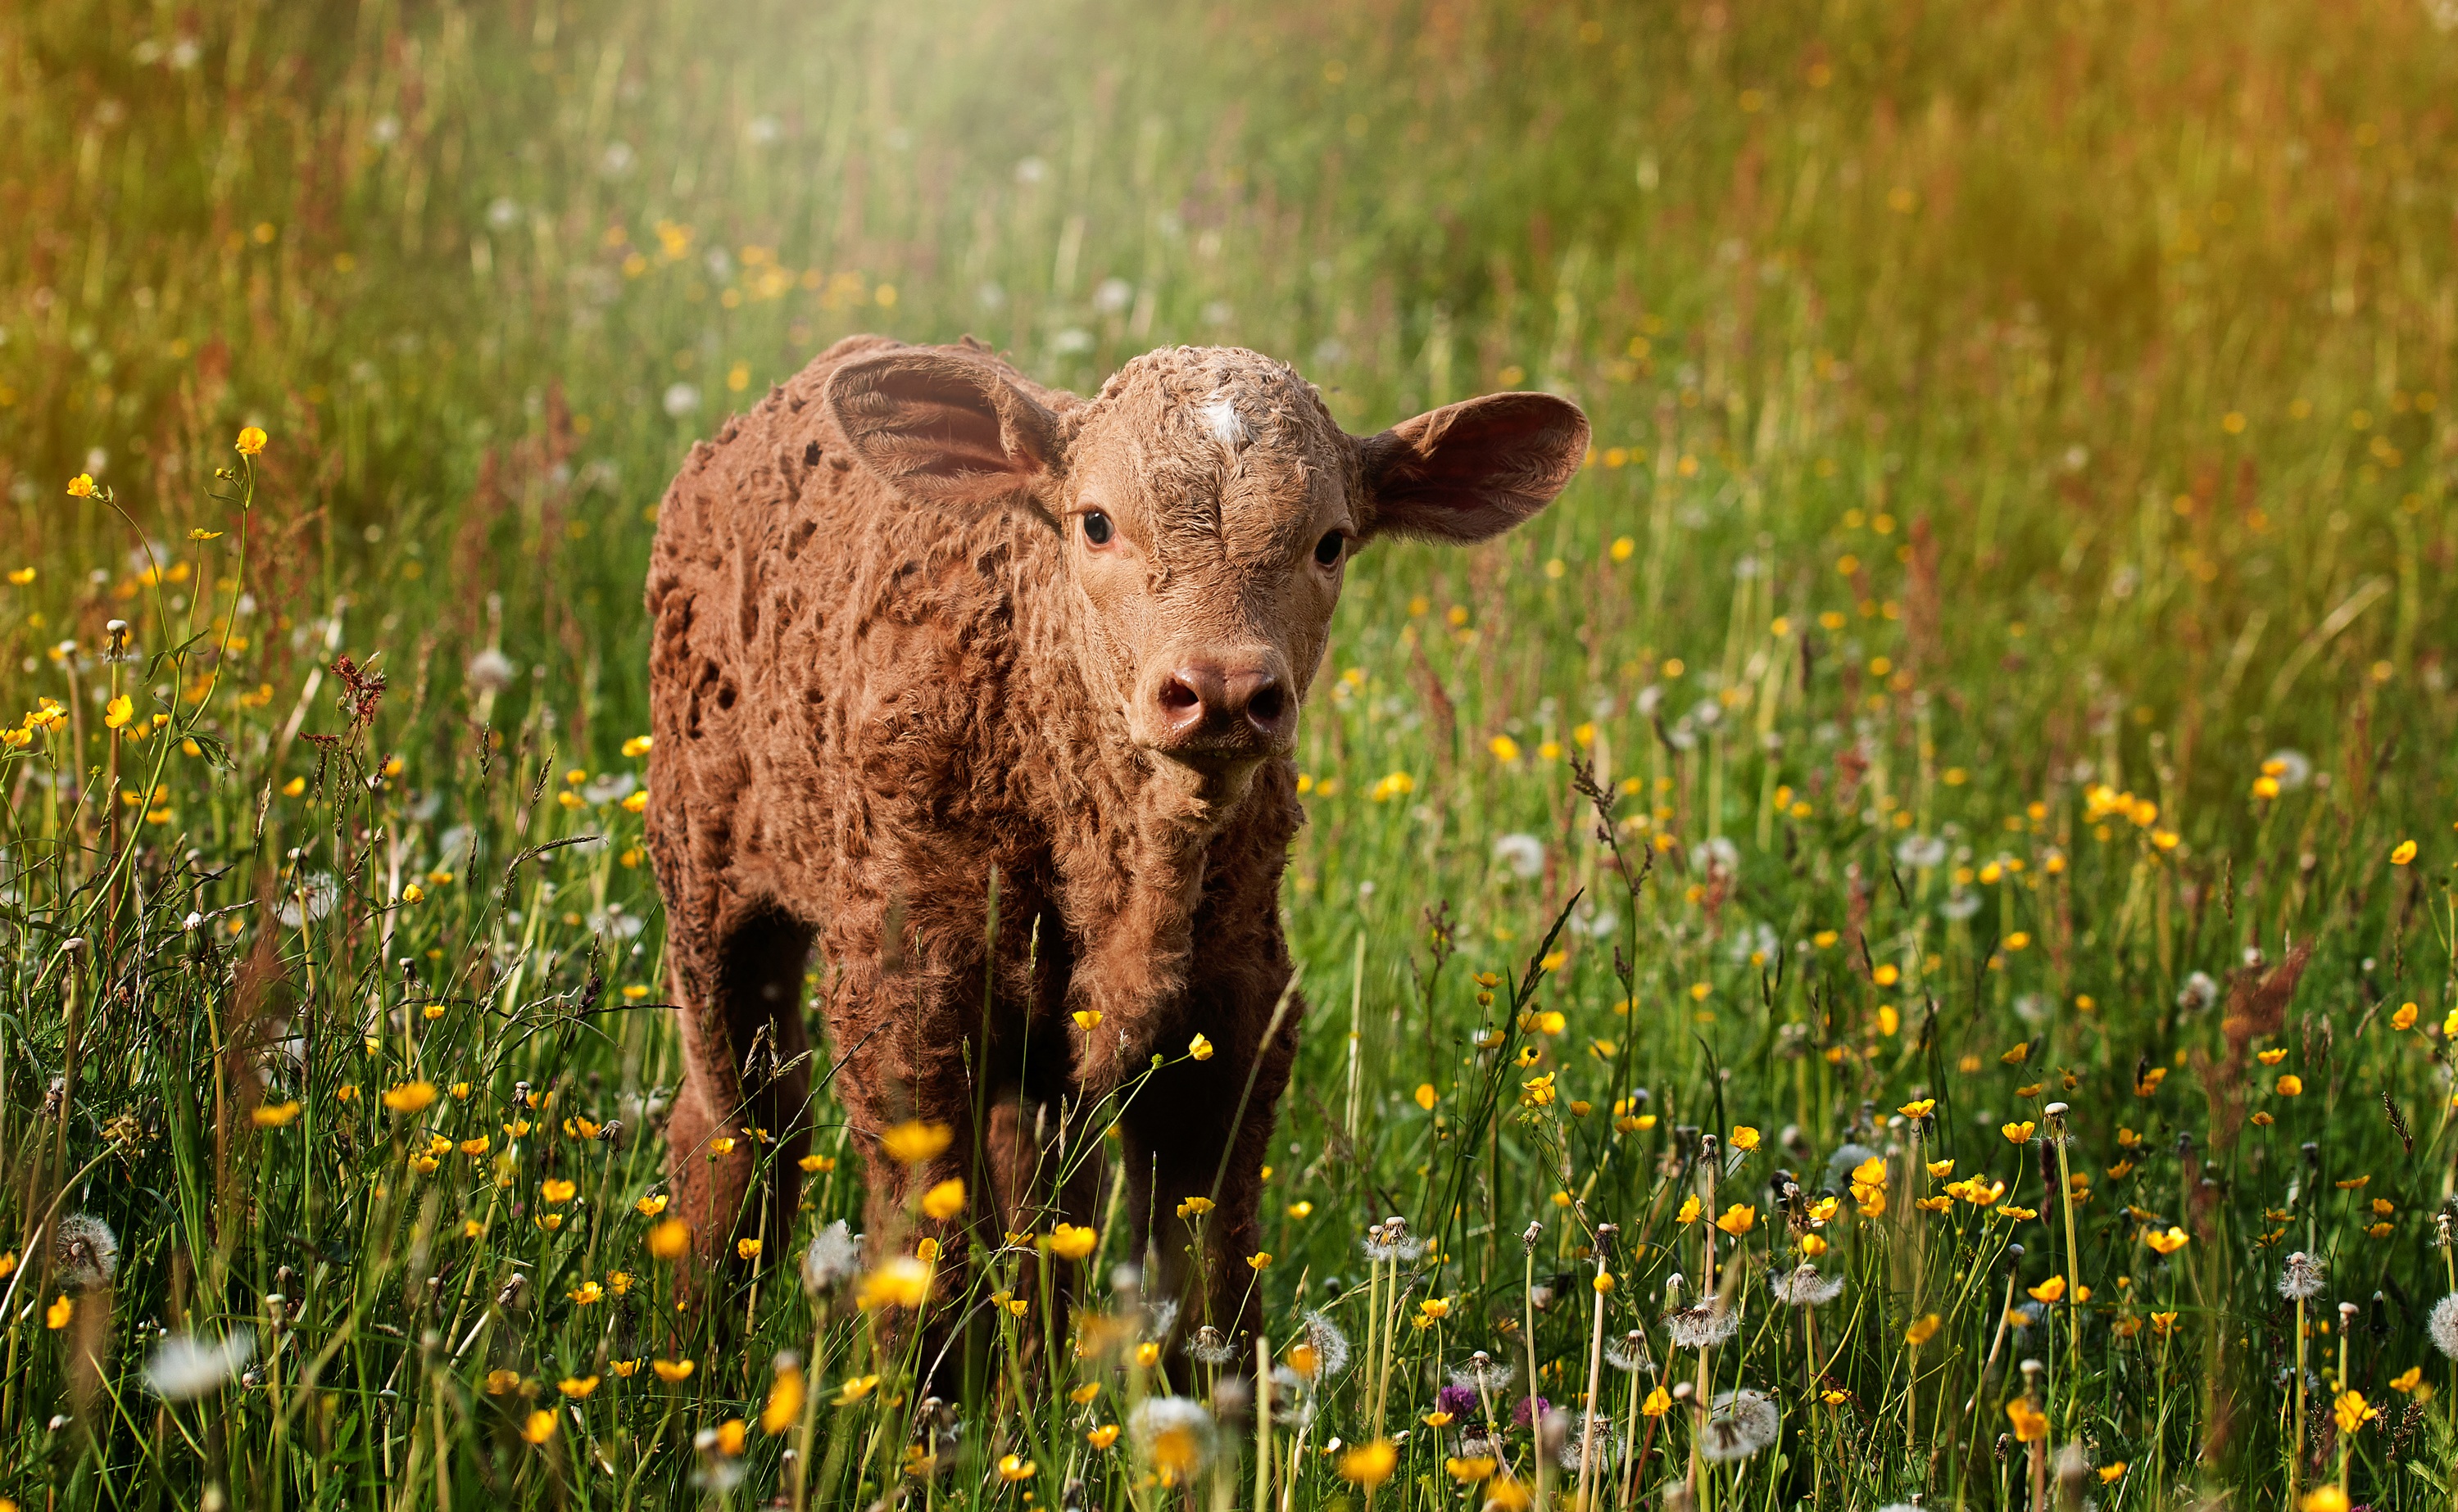
nature, grass, field, meadow, prairie, sweet, flower, animal, wildlife, cattle, pasture, grazing, livestock, small, brown, mammal, agriculture, fauna, calf, grassland, out, habitat, ruminant, reddish, rural area, natural environment, grass family, cattle like mammal